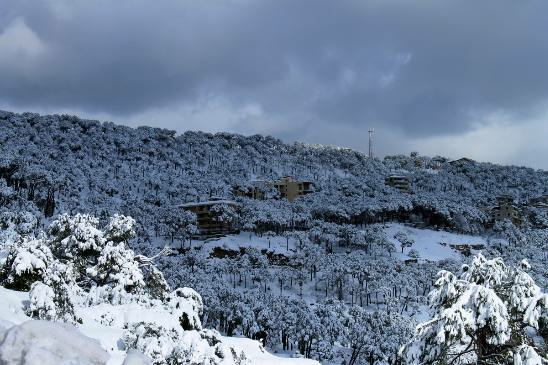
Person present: No